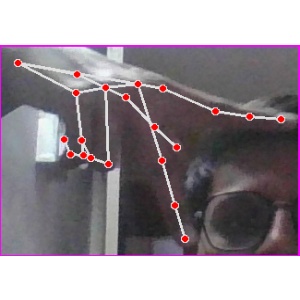
अक्षर: प